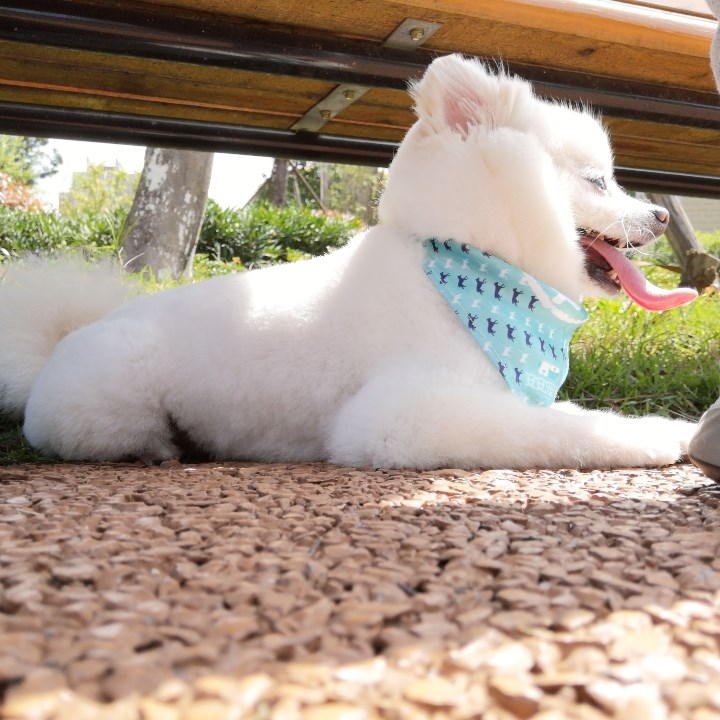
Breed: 1936-n000005-Pomeranian